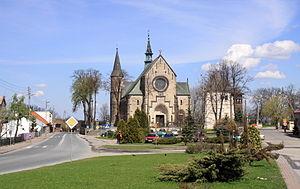
Żarnów est un village de la gmina de Żarnów, du powiat d'Opoczno, dans la voïvodie de Łódź, situé dans le centre de la Pologne.